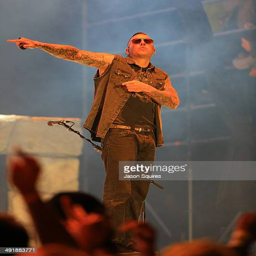
hard rock artist performs during music festival